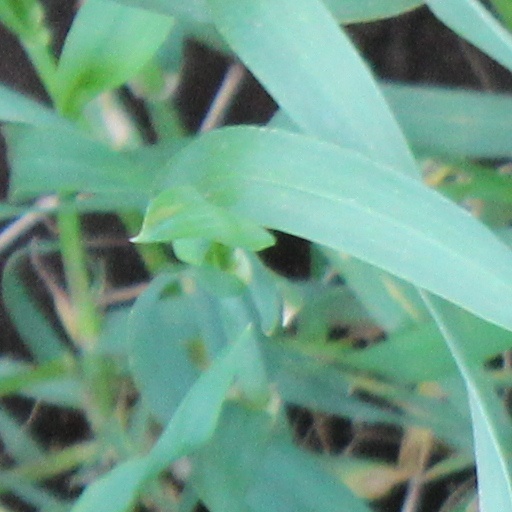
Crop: wheat